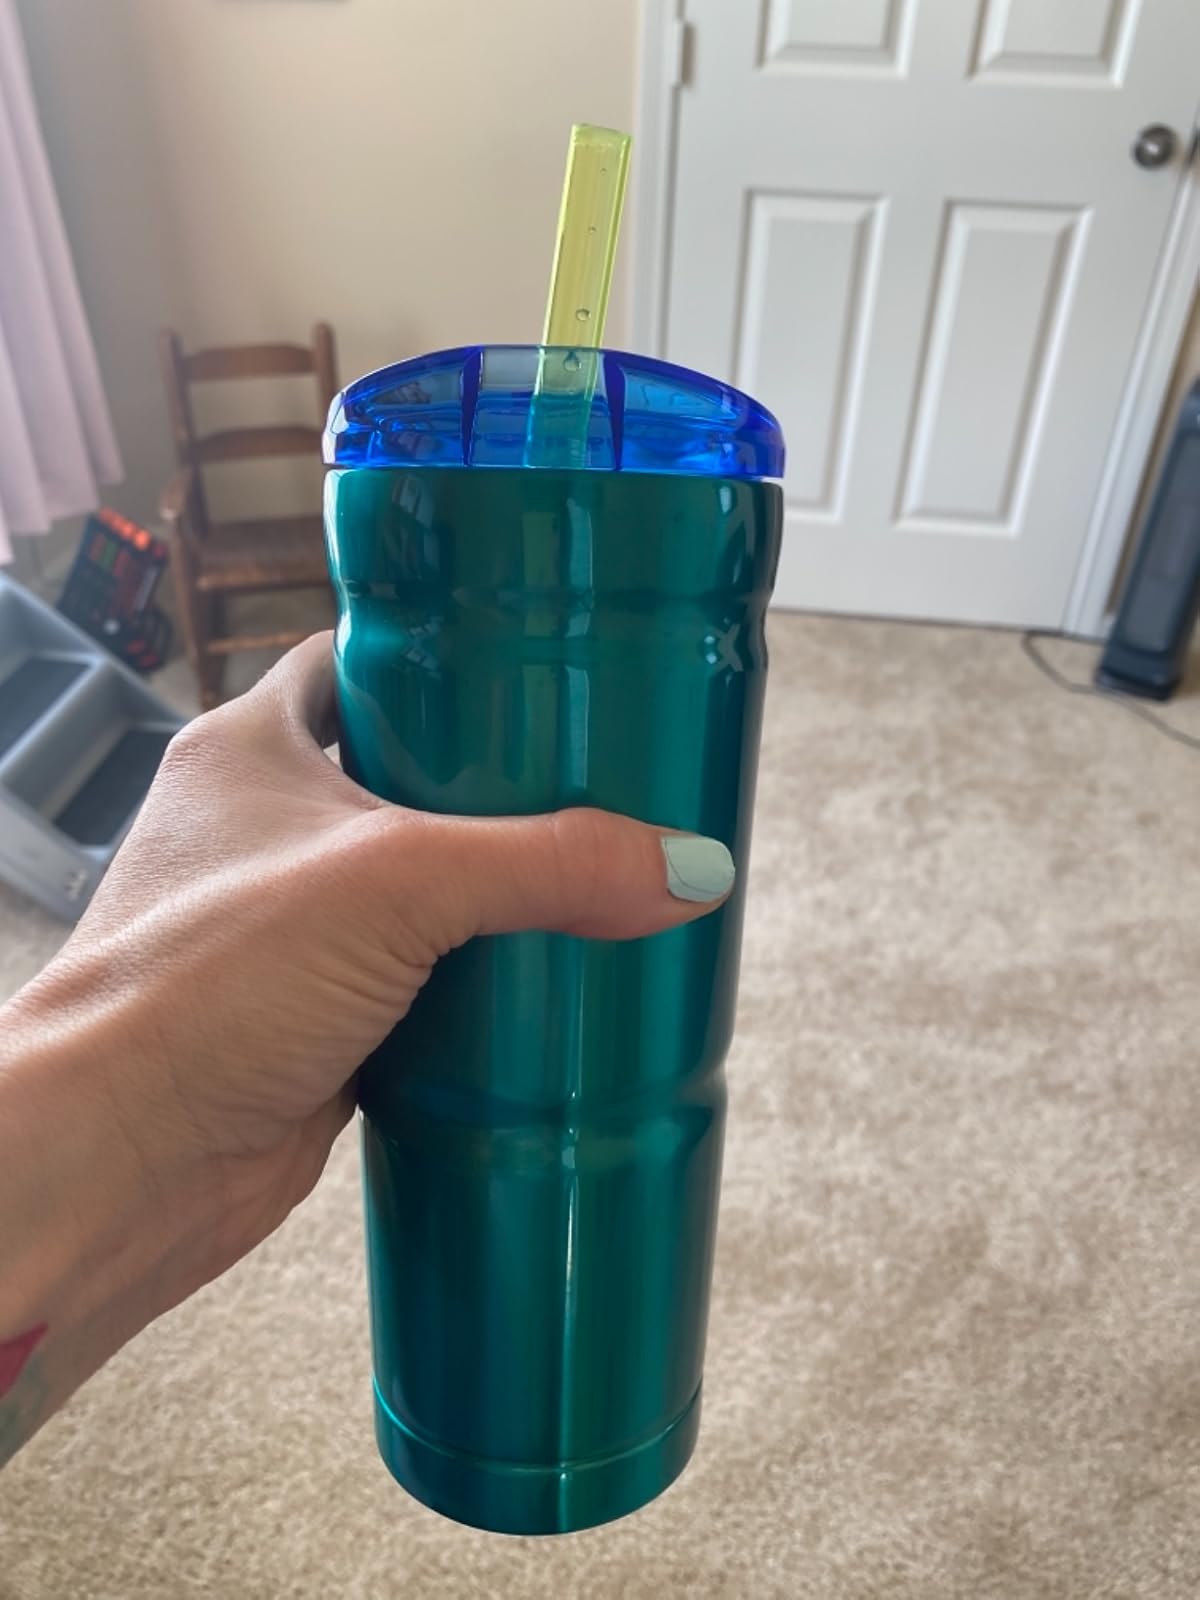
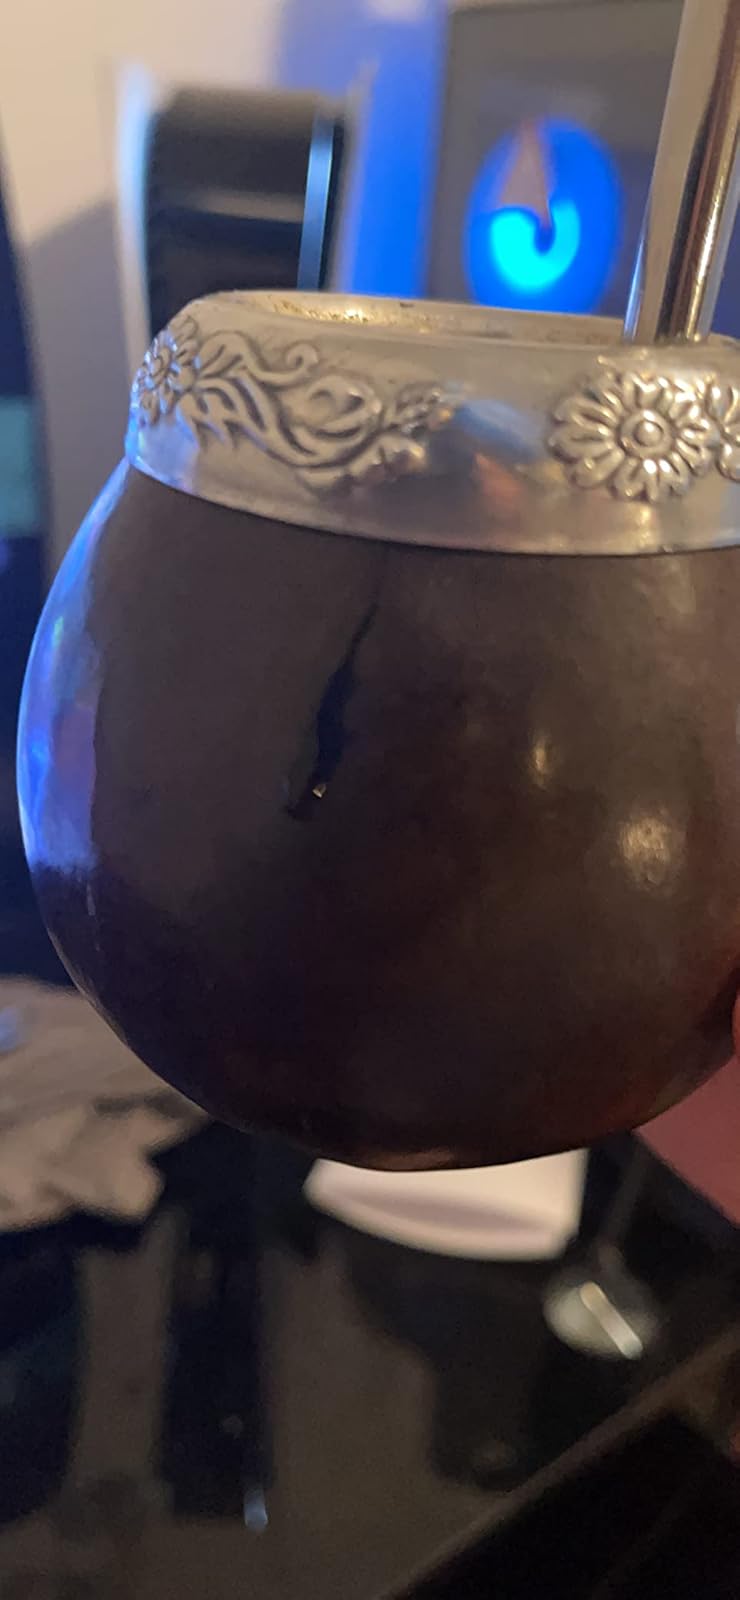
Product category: items_tea
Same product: no